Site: brandenburg
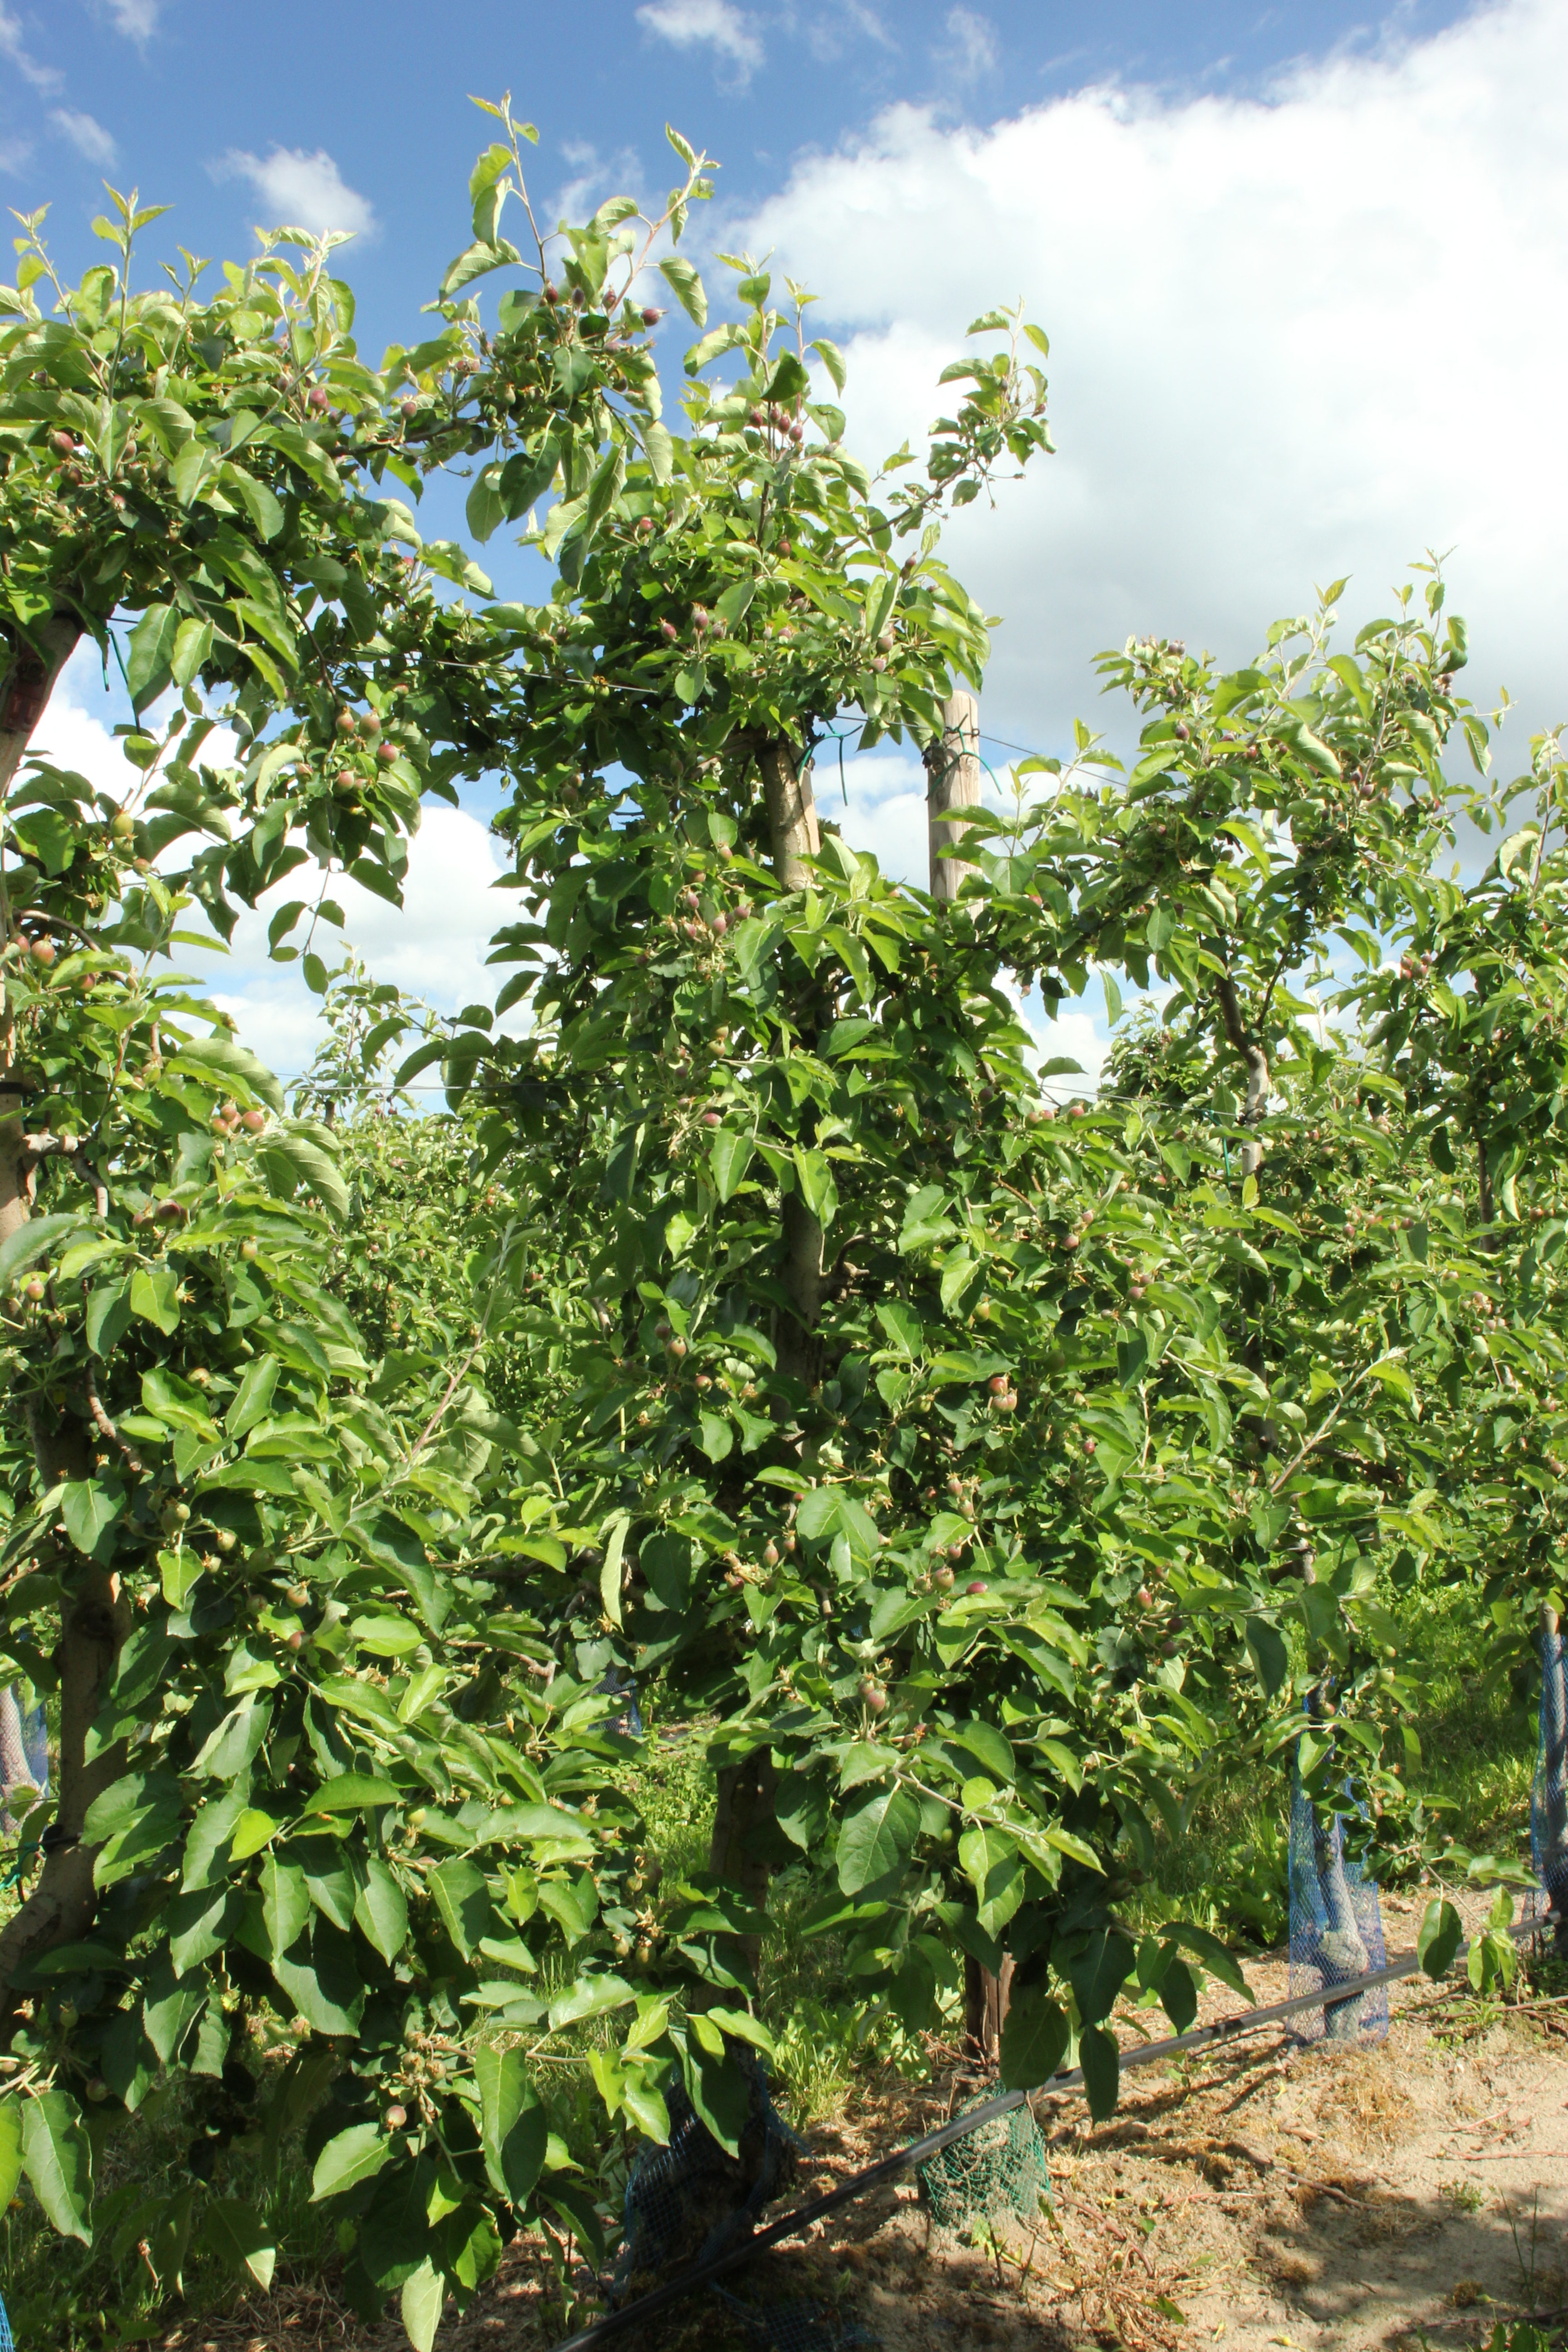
Growth stage (BBCH 72): Development of fruit